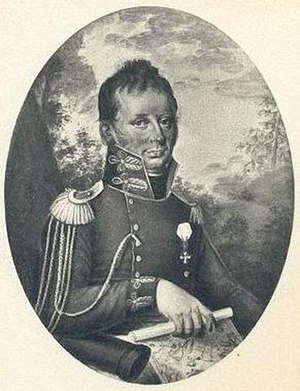
Frantz Bülow
Frantz Christopher Bülow var en dansk officer og hofmand.